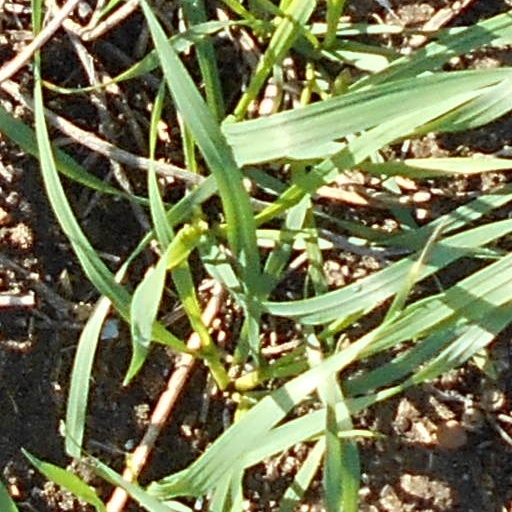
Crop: wheat